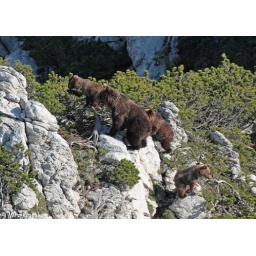
female European brown bear Ursus arctos with three cubs in Sjeverni Velebit National Park Croatia